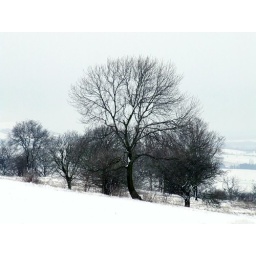
I loved the contrast of the tree against the murky sky